Angelique Pettyjohn

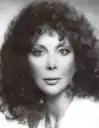
Angelique Pettyjohn in 1980s publicity photo

Angelique Pettyjohn (born Dorothy Lee Perrins; March 11, 1943 – February 14, 1992) was an American actress and burlesque queen. She appeared as the drill thrall Shahna in the "" episode "The Gamesters of Triskelion".